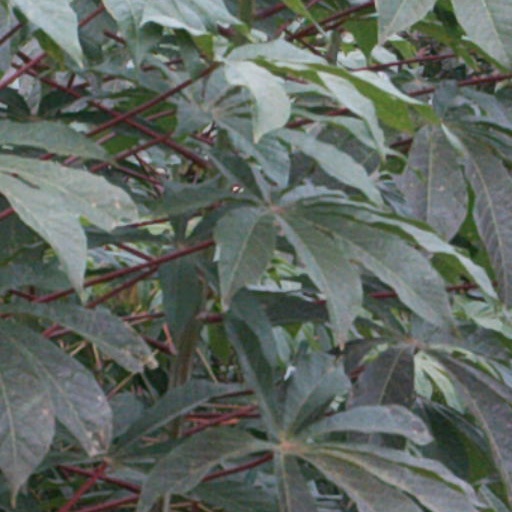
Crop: cassava